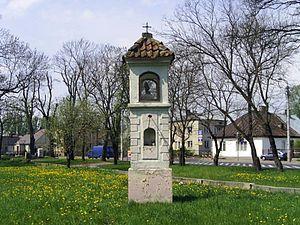
La voïvodie de Lublin est une des 16 régions administratives de la Pologne. Son chef-lieu est Lublin.